Jiří Janák

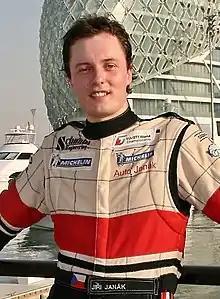
Jiří Janák - FIA GT1 2011, GP Abu Dhabi, Swiss Racing Team

Jiří Janák (born August 1, 1983 in Olomouc) is a Czech auto racing driver.